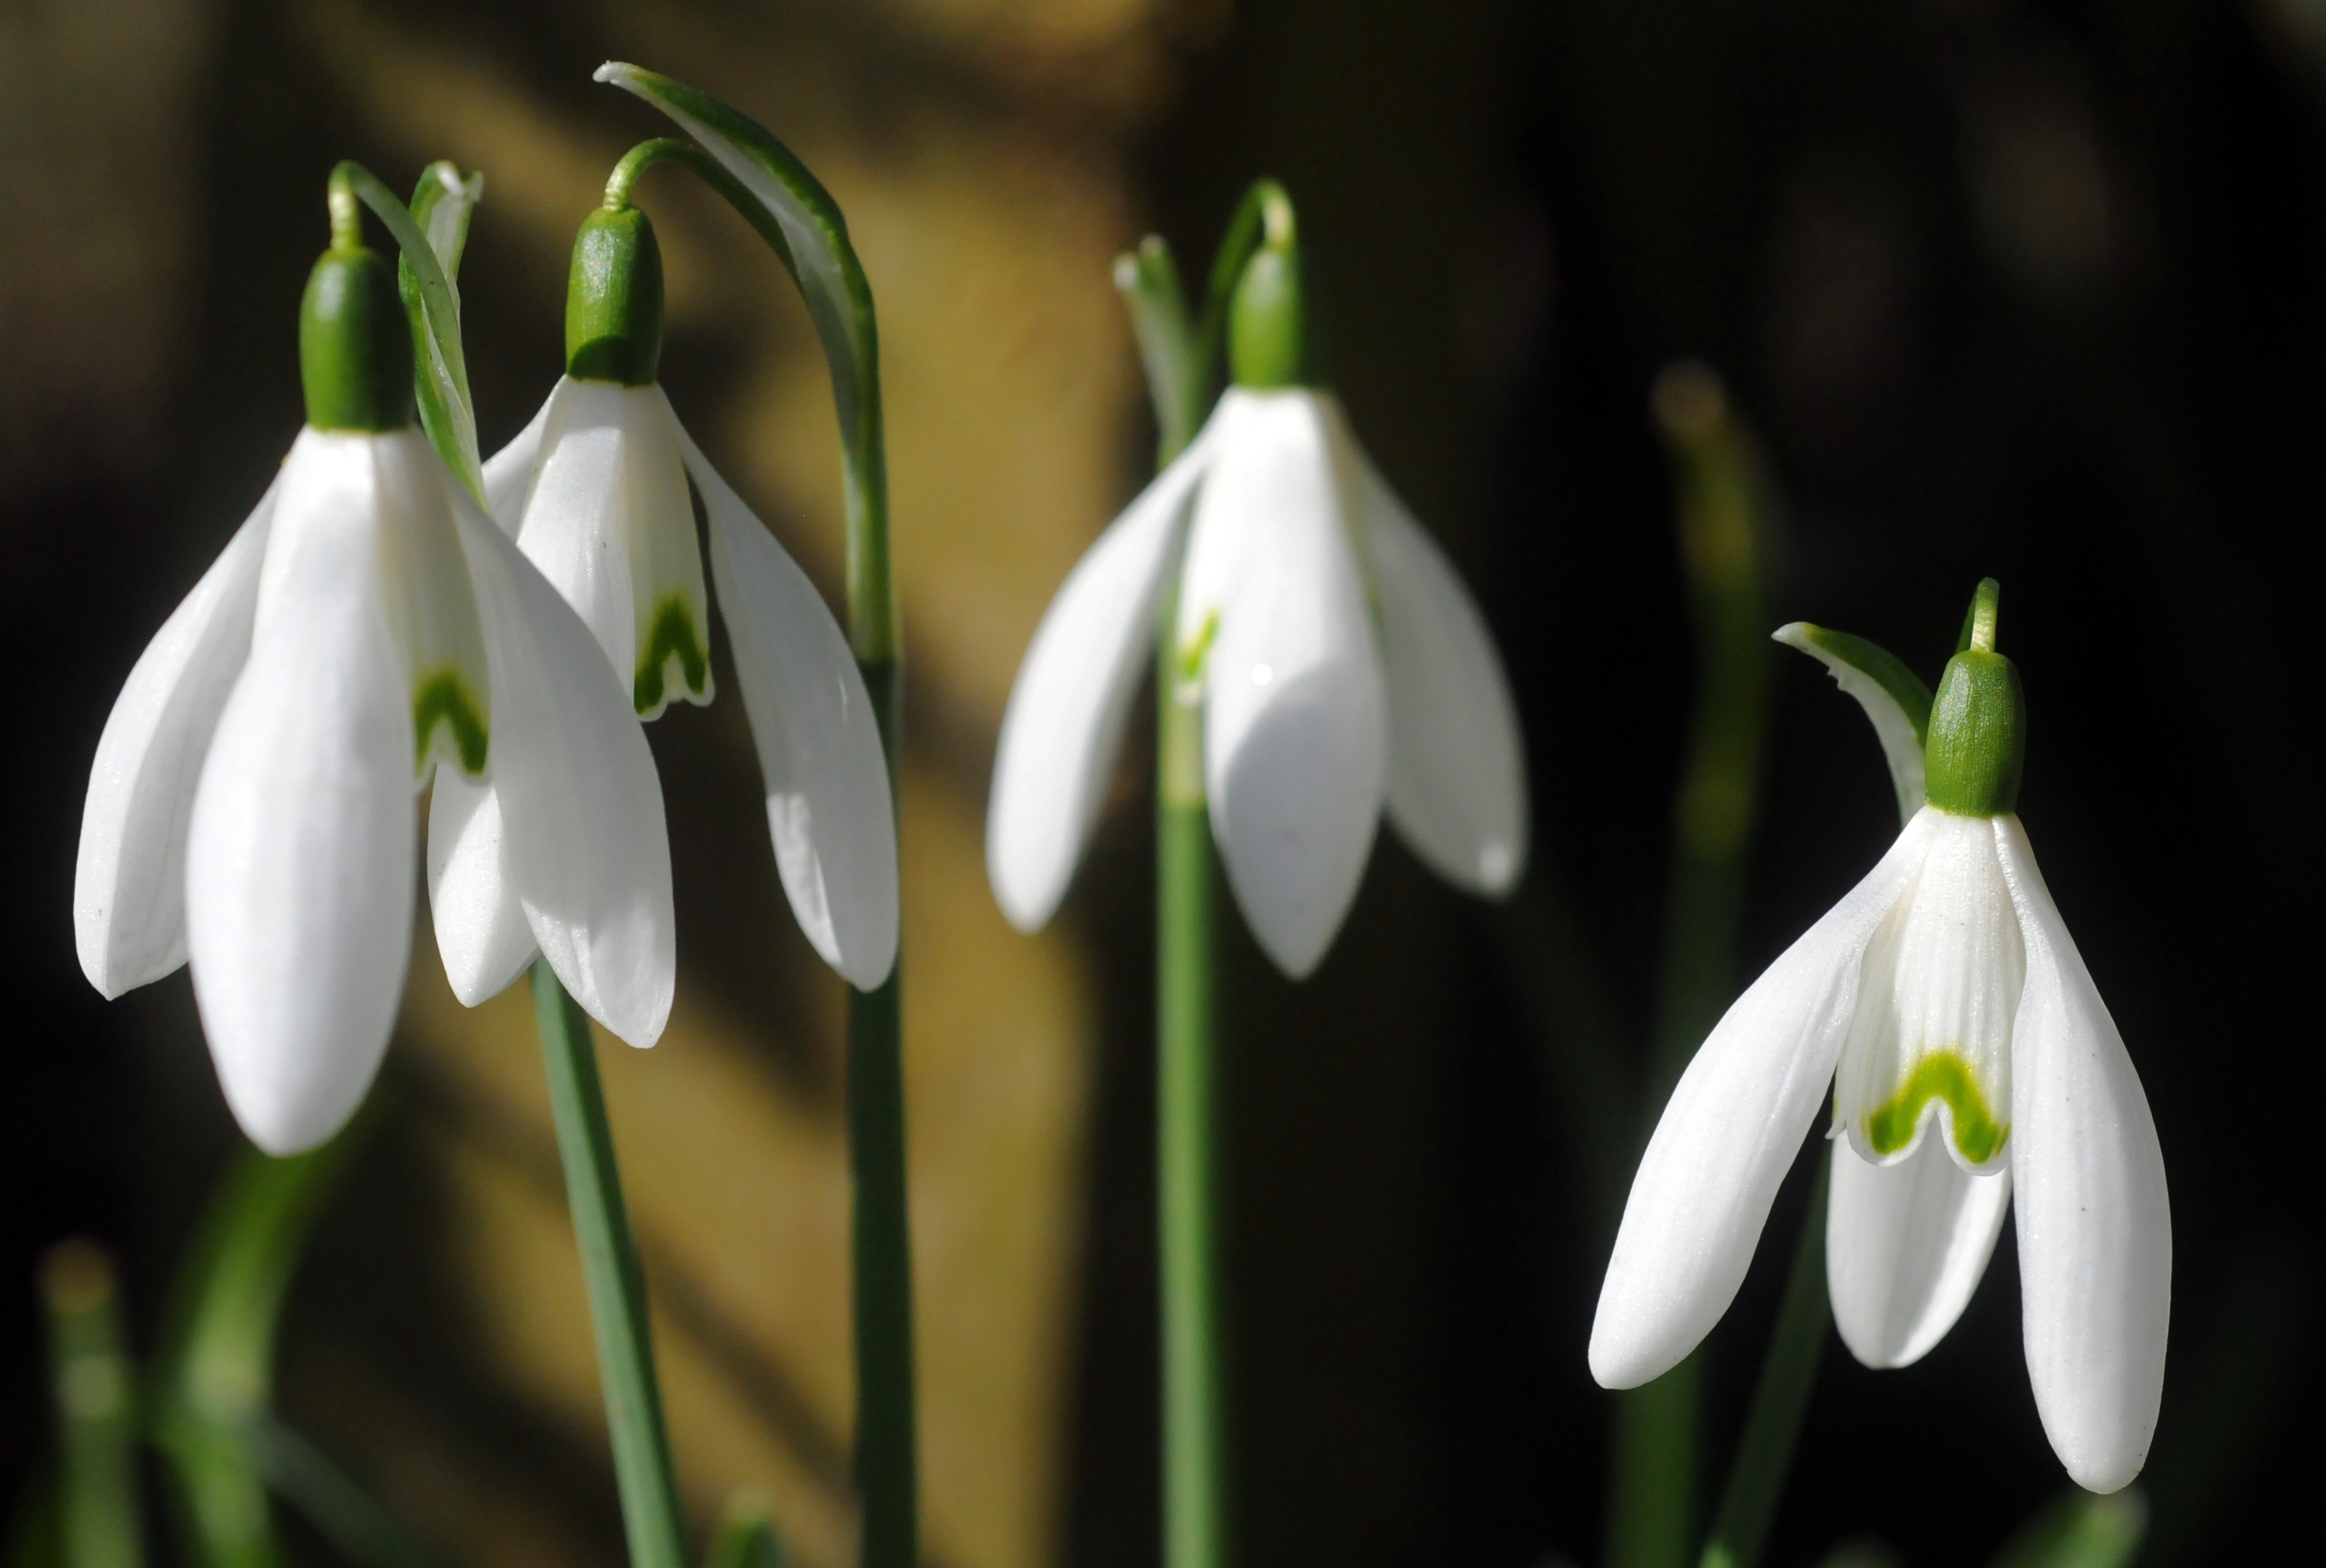
nature, plant, flower, spring, botany, garden, flora, snowdrop, galanthus, macro photography, flowering plant, perce neige, plant stem, land plant, fawn lily, galanthus nivalis